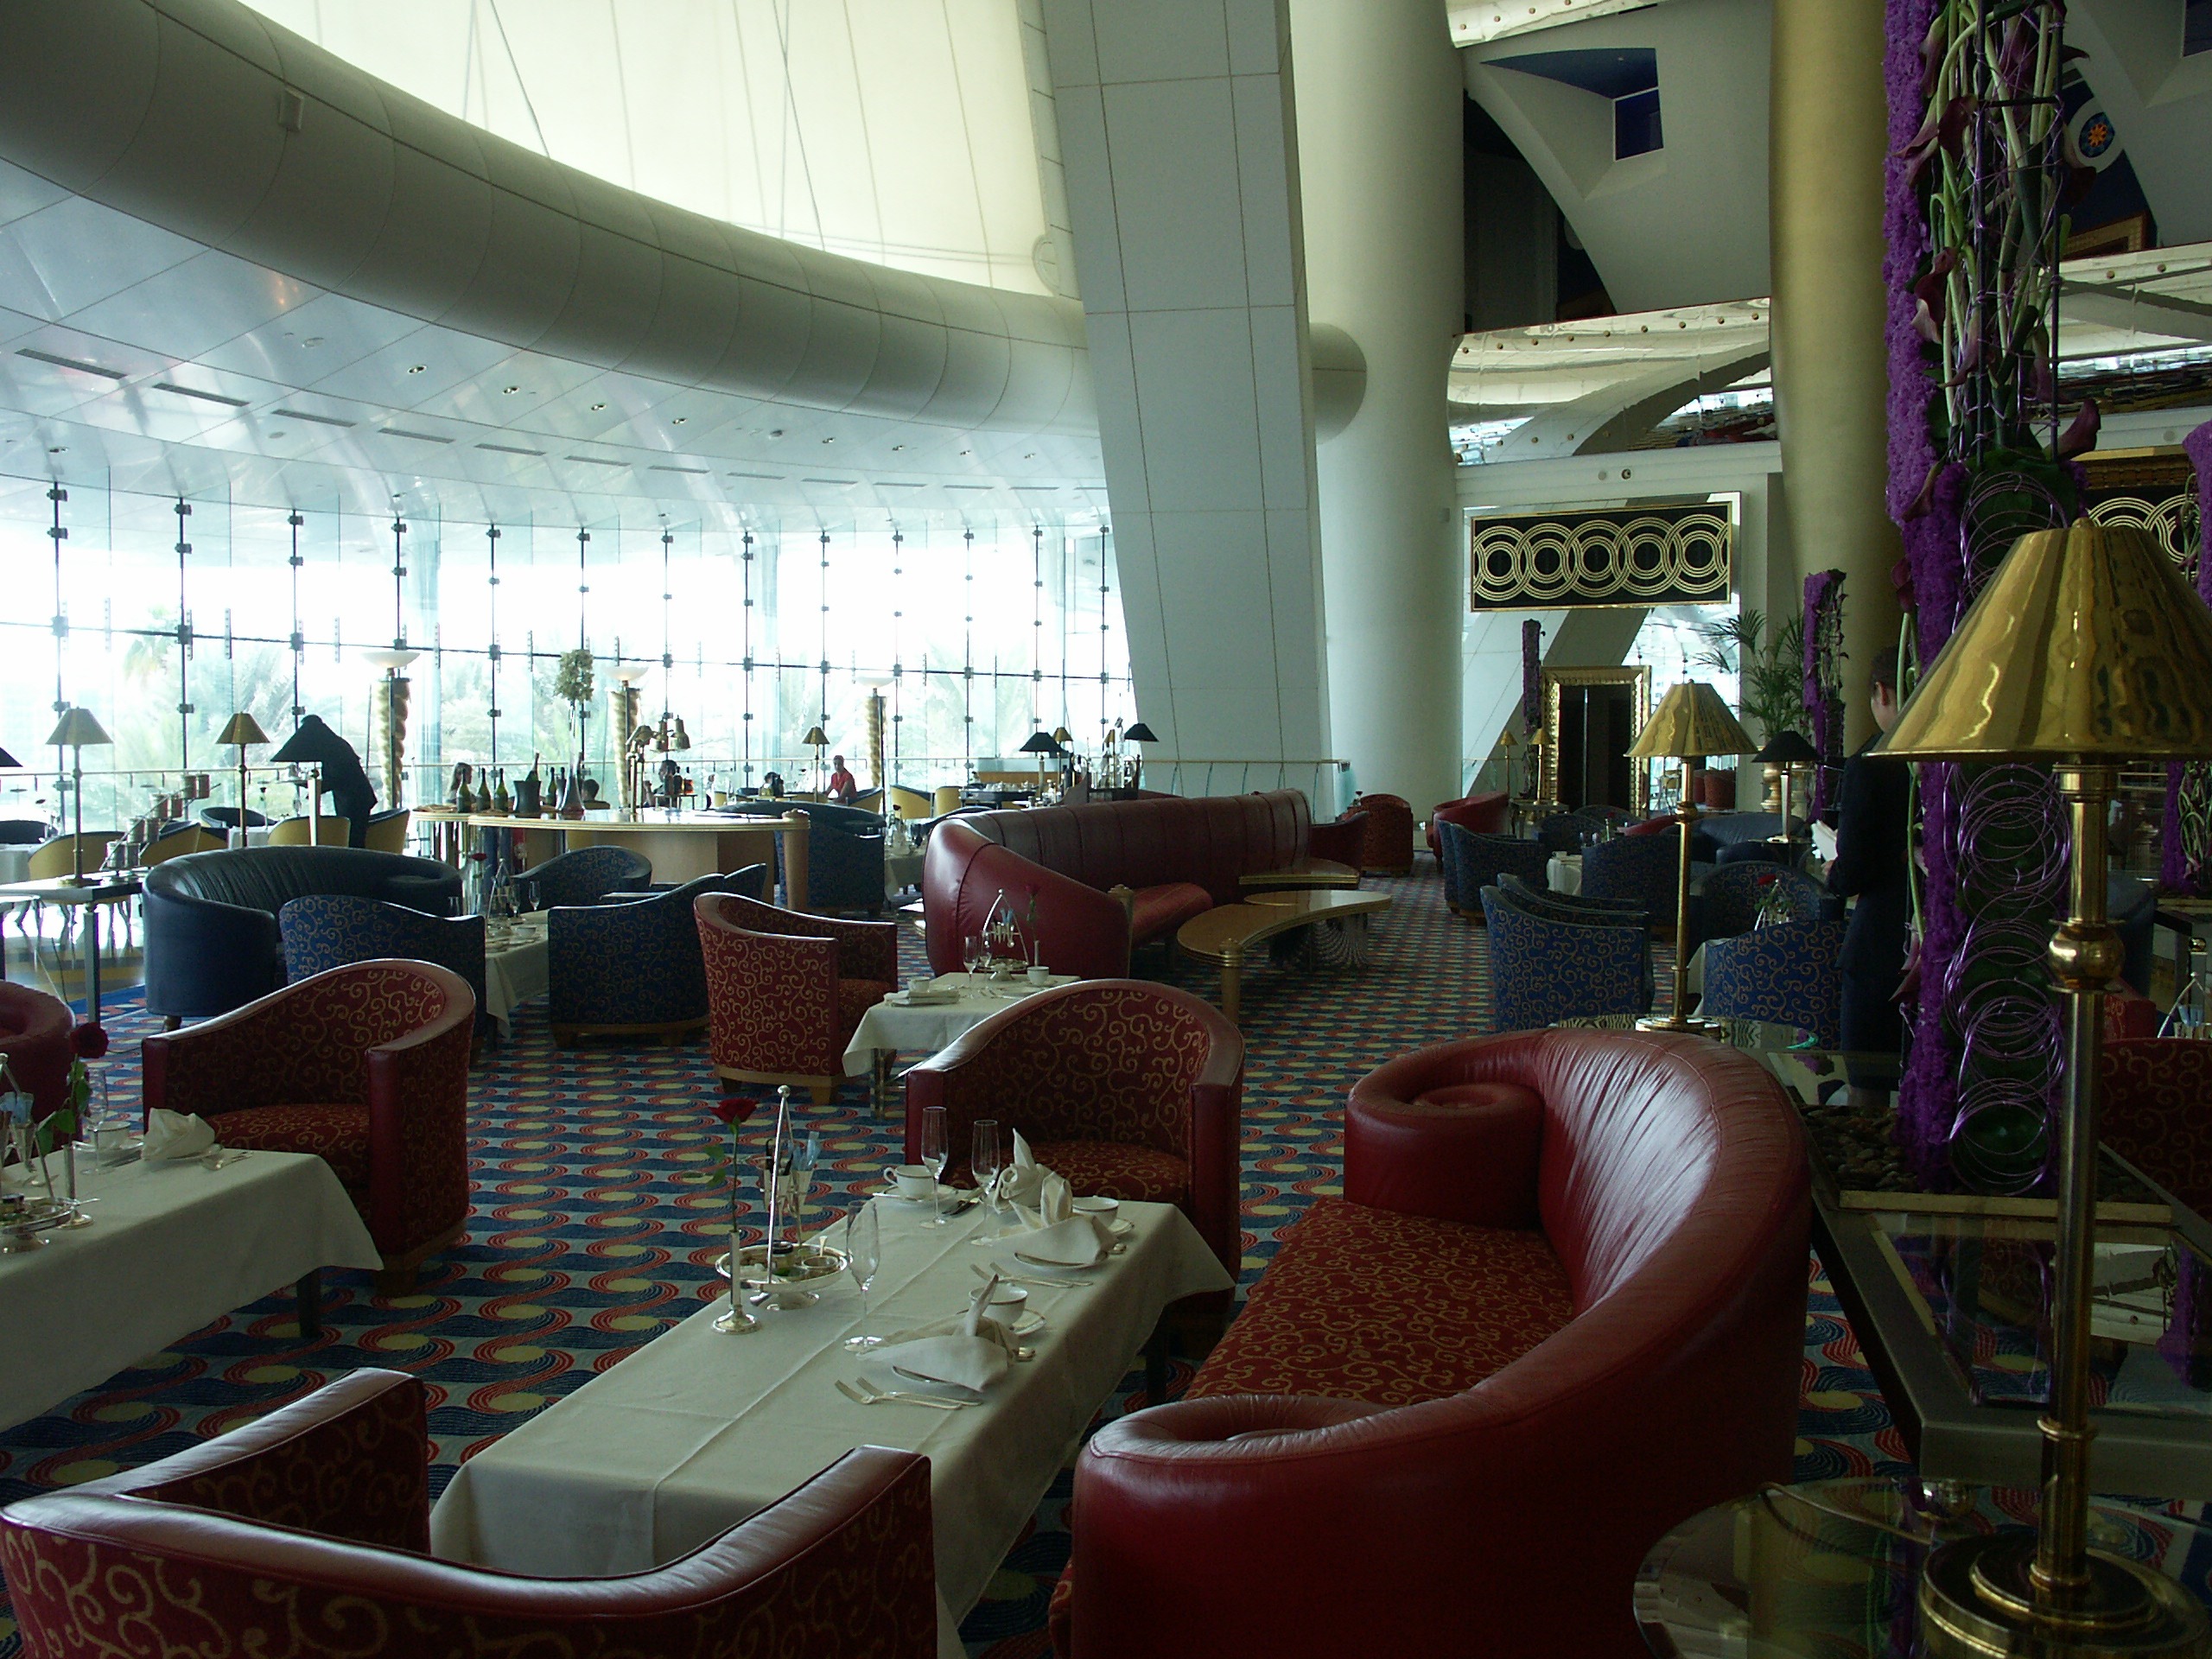
architecture, building, restaurant, bar, dubai, living room, interior design, structures, hotel, uae, estate, lobby, burj al arab, u a e, window covering